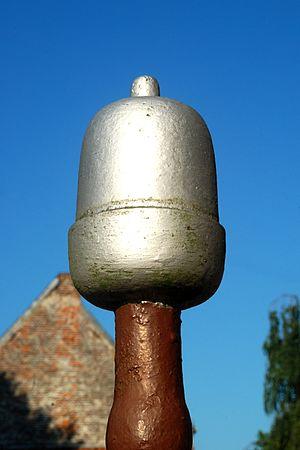
Belgique - Brabant wallon - Genappe - Ways - Mausolée Duhesme (tombe du Général Duhesme, mort des suites des blessures encourues à la bataille de Waterloo)
Le Mausolée Duhesme est un monument de style néo-classique qui abrite la sépulture de Guillaume Philibert, comte Duhesme, général français blessé le 18 juin 1815 à la bataille de Waterloo, fait prisonnier par les Prussiens et décédé à l'Auberge du Roy d'Espagne à Genappe le 20 juin 1815, surlendemain de la bataille.